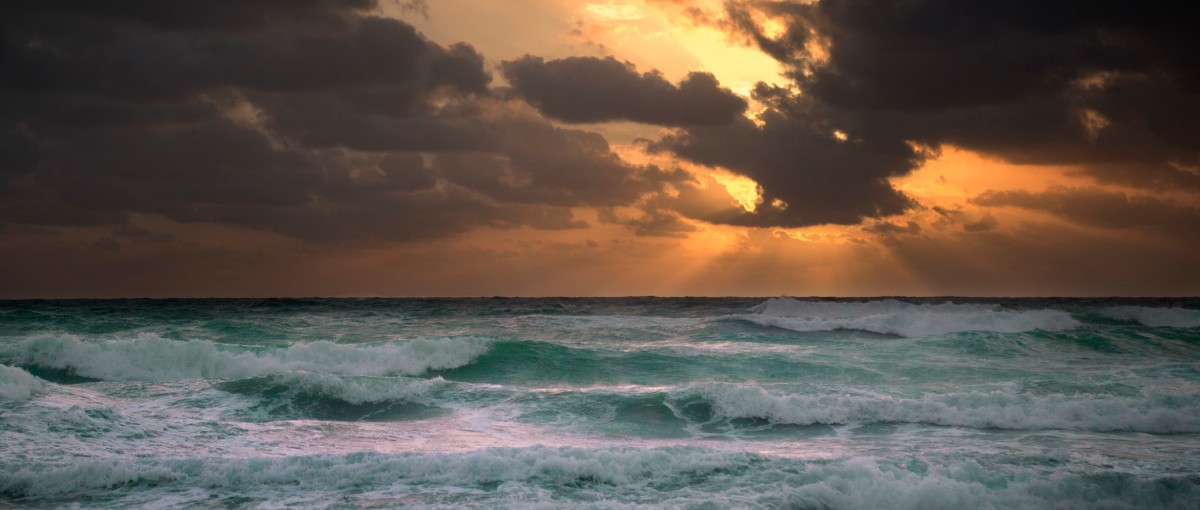
Tags: sea, coast, ocean, horizon, cloud, sky, sun, sunrise, sunset, sunlight, morning, shore, dawn, dusk, evening, body of water, afterglow, meteorological phenomenon